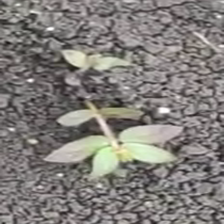
Weed species: Choti_dudhi_(Euphorbia_hirta)